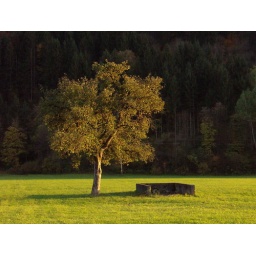
the lonely tree #2. &amp;quot;far right Cristal is sitting in a chair looking to the tree and watching the sunset in tyrol!&amp;quot;